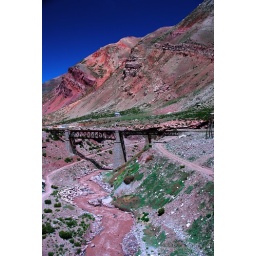
Rio Horcones flows under the train bridge near Puente del Inca, Argentina.